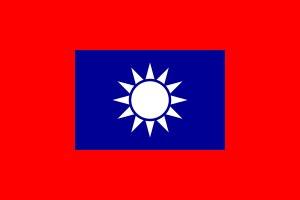
La seconde guerre sino-japonaise est un conflit militaire qui dura de 1937 à 1945, et débuta à la suite de l'invasion de la partie orientale de la Chine par l’Armée impériale japonaise. Six ans après l’invasion de la Mandchourie, l’empire du Japon poursuivait sa politique expansionniste en Chine. Optimistes sur leurs chances de terminer rapidement le conflit, les Japonais allèrent jusqu’à envisager, dans les premières semaines, de gagner la guerre en trois mois : malgré les victoires initiales du Japon, la guerre dura huit ans, l’empire se trouvant contraint de gérer un territoire très vaste et non stabilisé.
L'armée de terre de la république de Chine constitue la principale composante de l'armée taïwanaise. Fondée en 1924, elle aligne 130 000 hommes et 1,5 million de réservistes, placés actuellement sous les ordres de son chef d’état-major : le général Lo Pen-Li.
Les uniformes et armes des armées chinoises sont les tenues militaires et les armements des combattants et soldats chinois depuis l'époque de la première guerre de l'opium jusqu'à l'avènement de la République populaire de Chine.